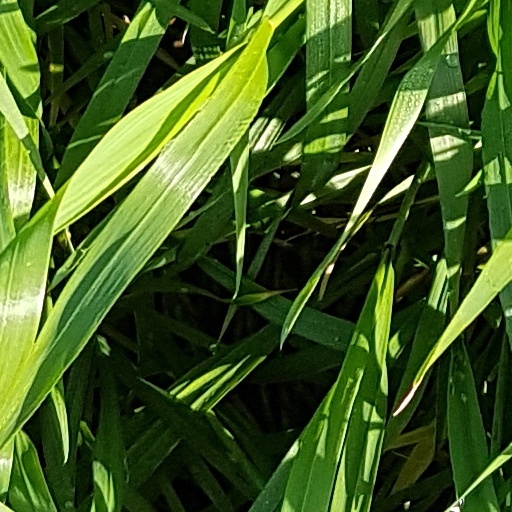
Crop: wheat